Vasilopita

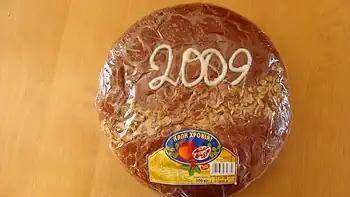

Vasilopita ("Vasilópita", lit. '(St.) Basil-pie' or 'Vassilis pie', see below) is a New Year's Day bread, cake or pie in Greece and throughout Southeastern Europe which contains a hidden coin or trinket which gives good luck to the receiver, like the Western European King Cake. It is associated with Saint Basil's day, January 1, in most of Greece, but in some regions, the traditions surrounding a cake or pita with a hidden coin are attached to Epiphany or to Christmas. It is made of a variety of dough, depending on regional and family tradition, including tsoureki. In some families, instead of dough, it is made from a custard base called galatopita (literally milk-pita). In the Thessaly region a pork filled phyllo pie is made with a hidden coin. The pie is also known as "Chronópita" (Χρονόπιτα < χρόνος: "chrónos ⇨ time/year" + πίτα: "píta ⇨ pie"), meaning "New Year's pie".